Second French invasion of Portugal

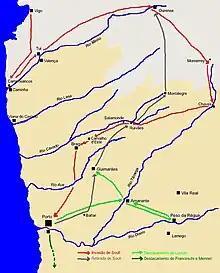
Map showing the different troop movements. Soult's invasion (in red); Soult's retreat (in grey); Loison's manoeuvres (in light green); Franceschi's and Mermet's manoeuvres (in dark green)

The Second French invasion of Portugal, a campaign of the Peninsular War, commenced on 3 February 1809 with French Marshal Soult's II Corps heading down from La Coruña, in the north of Spain to occupy the capital of Portugal, Lisbon.